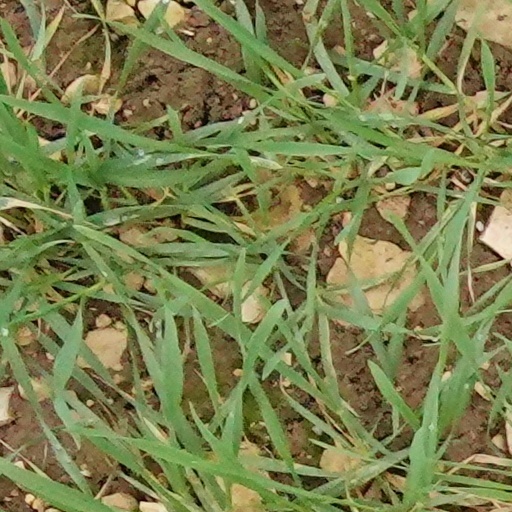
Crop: wheat